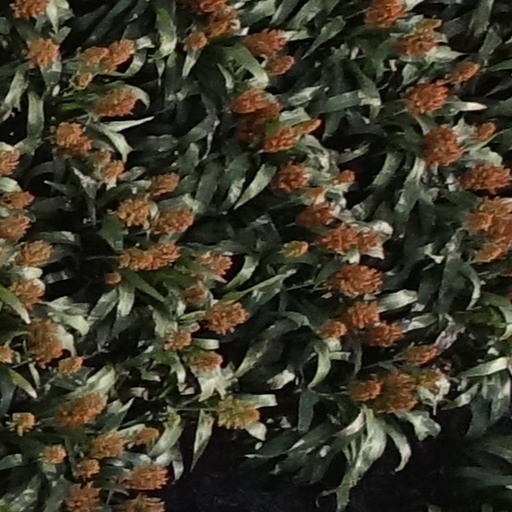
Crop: sorghum